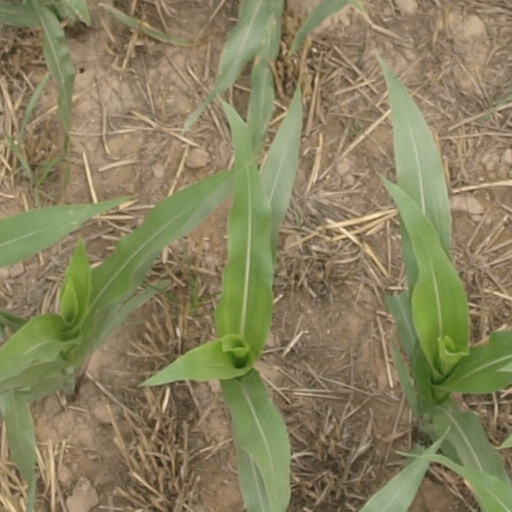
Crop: maize; corn